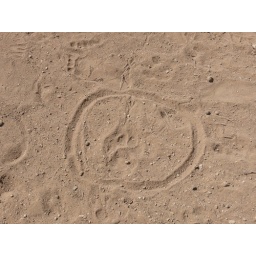
a lion track near Tina's home